4Fingers Crispy Chicken

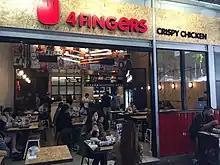
A 4Fingers outlet in Brisbane, Australia

4Fingers is located in malls such as ION Orchard, Plaza Singapura, Orchard Gateway and Changi Airport. In 2015, they opened their first overseas store in Kuala Lumpur, Malaysia located in Mid Valley Megamall and NU Sentral in December 2016. In June 2017, 4FINGERS announced its expansion to Australia, with their first store located on Bourke Street, Melbourne. A branch in Los Angeles closed by November 2020.